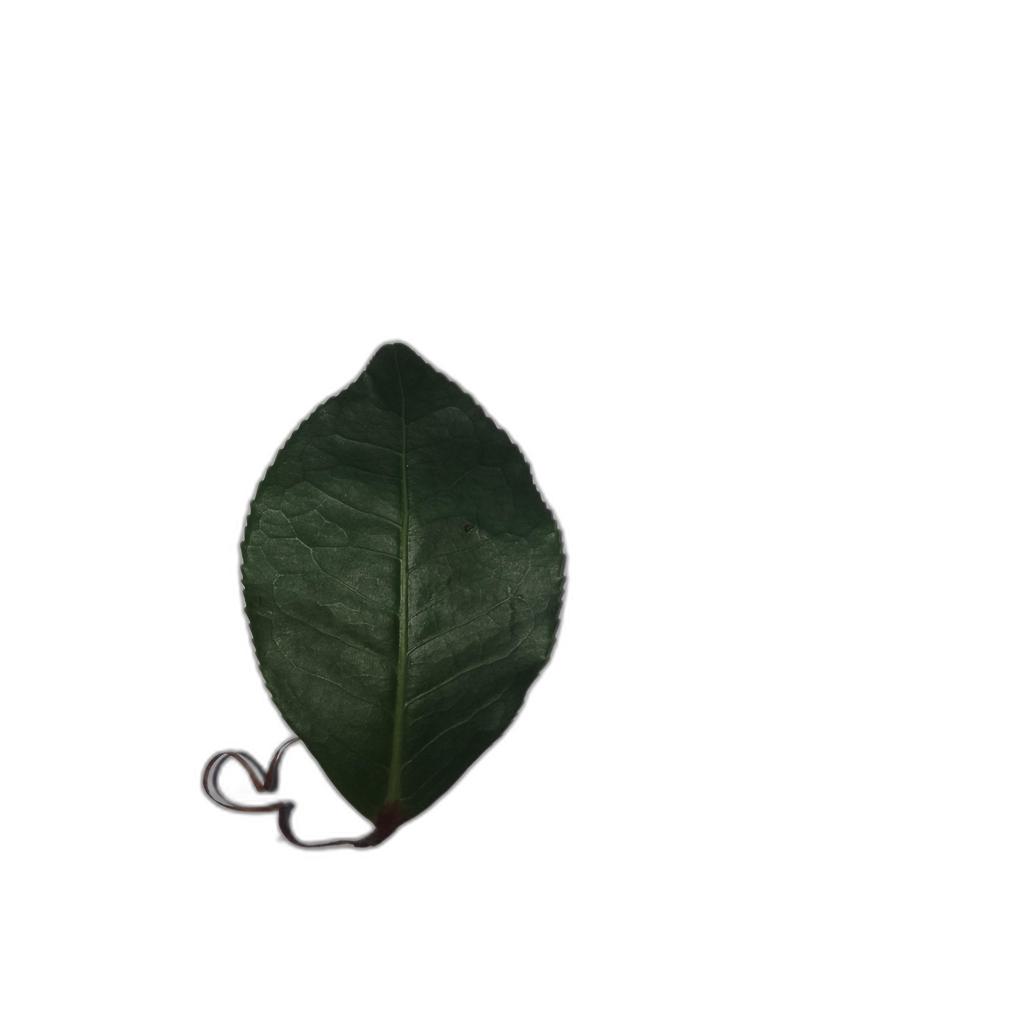
Label: Healthy